Walter Bedell Smith

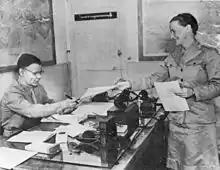
A woman in uniform hands papers to Smith, who wears glasses and is seated behind his desk.

Smith was promoted to lieutenant general and made a Knight Commander of the Order of the Bath in January 1944. On 18 January, he set out for London with two-and-a-half tons of personal baggage loaded onto a pair of Boeing B-17 Flying Fortresses. The staff of the chief-of-staff to the Supreme Allied Commander (COSSAC) was already active, and he had been planning Operation Overlord since April 1943.